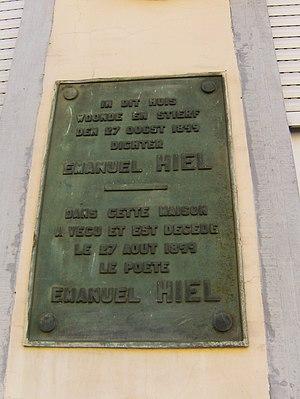
plaque commémorative sur la maison natale d'Emmanuel Hiel à Schaerbeek